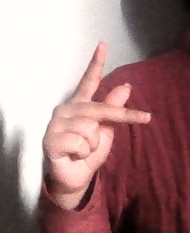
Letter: dha